Japanese battleship Haruna

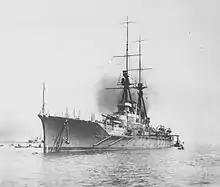
a portside bow view of "Haruna" five days after her formal commissioning

On 12 September 1920, "Haruna" was involved in gunnery drills off Hokkaidō when a breech explosion destroyed the starboard gun of the No. 1 turret, killing seven men and badly damaging the armored roof of the turret. A later investigation by the Imperial Japanese Navy concluded that a faulty fuse ignited the gunpowder bags in the breech, detonating the shell while still in the barrel. The turret was repaired at Yokosuka Naval Arsenal, where the elevation of her 14-inch guns was also increased by seven degrees. Three months later, she was once again placed in reserve.